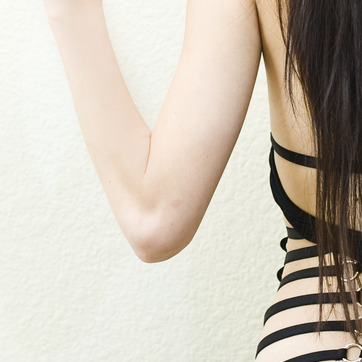
Material: skin